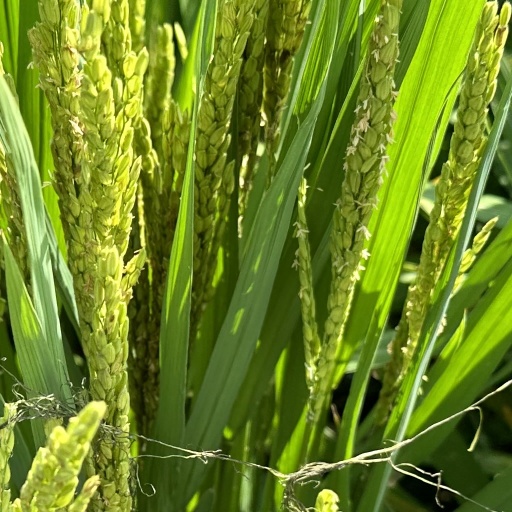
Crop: rice